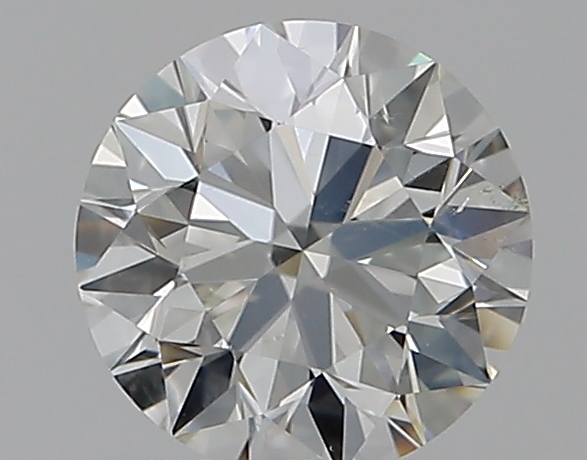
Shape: round
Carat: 0.51
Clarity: SI2
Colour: I
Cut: EX
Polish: EX
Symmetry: EX
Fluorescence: N
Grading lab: GIA
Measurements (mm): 5.08 x 5.11 x 3.18